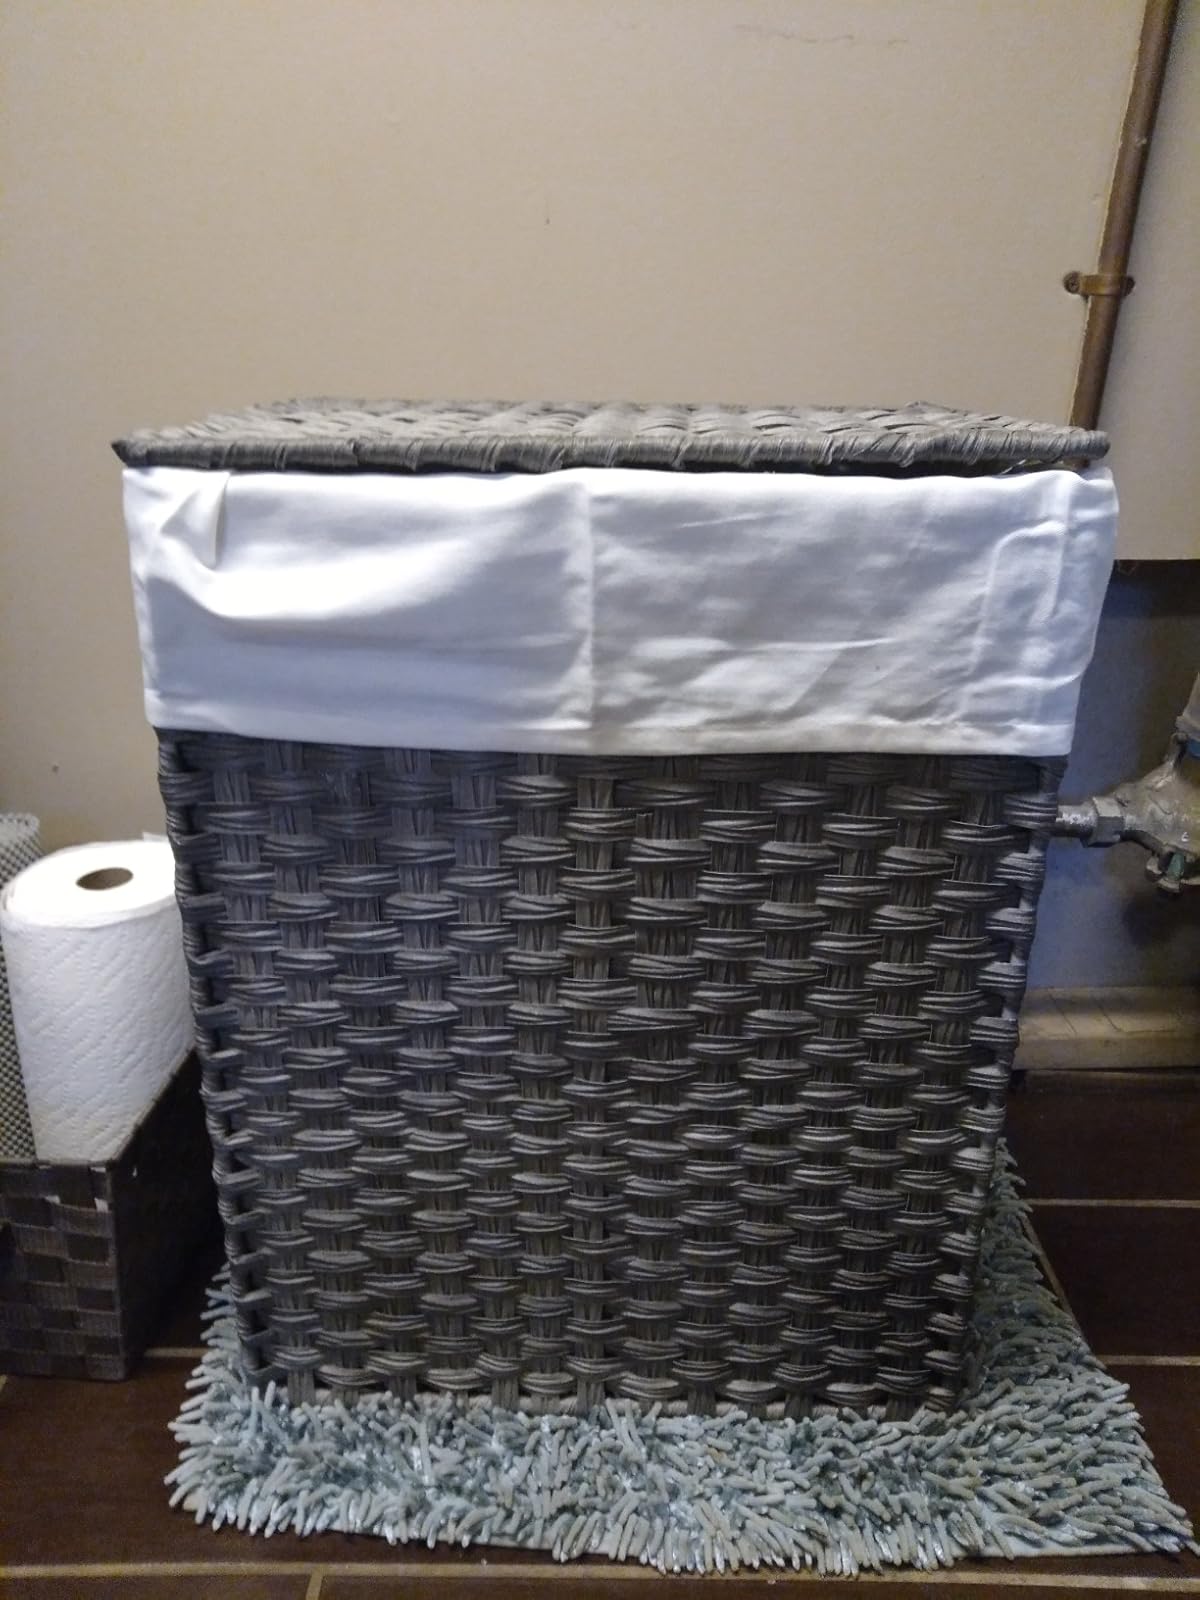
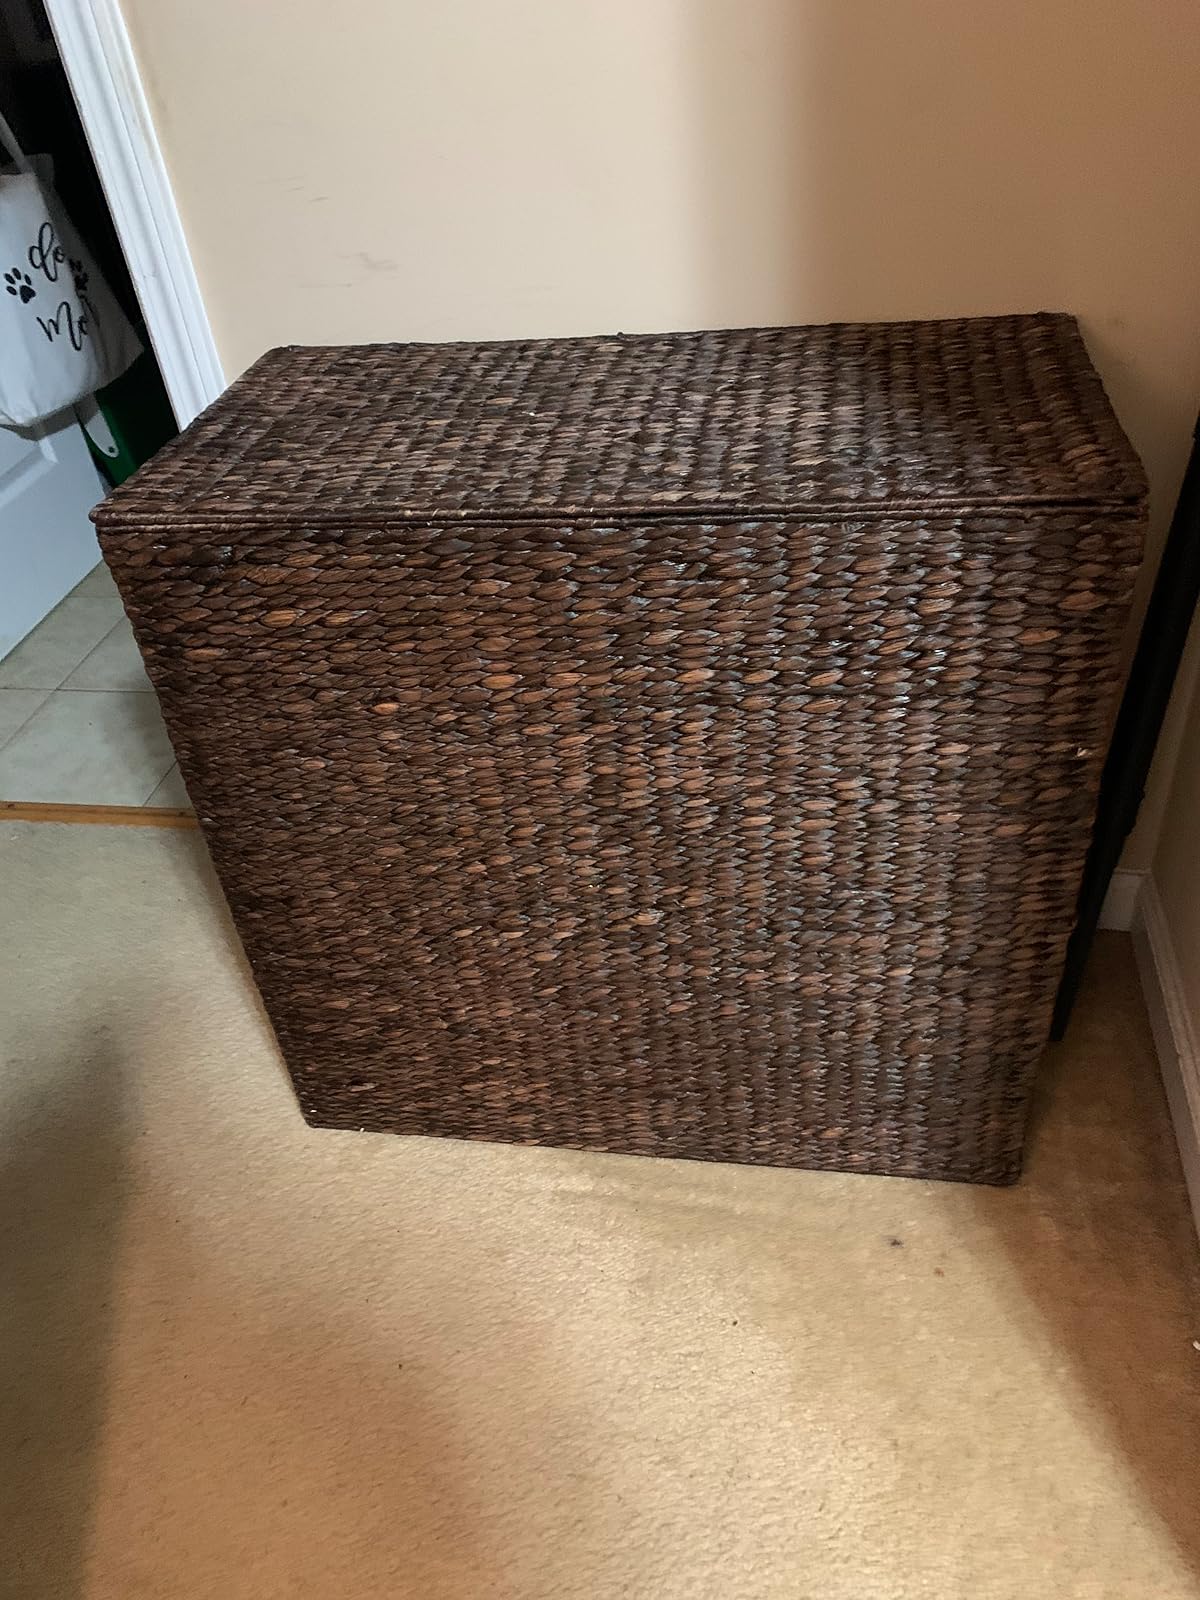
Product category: items_hamper
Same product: no